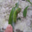
Label: caterpillar